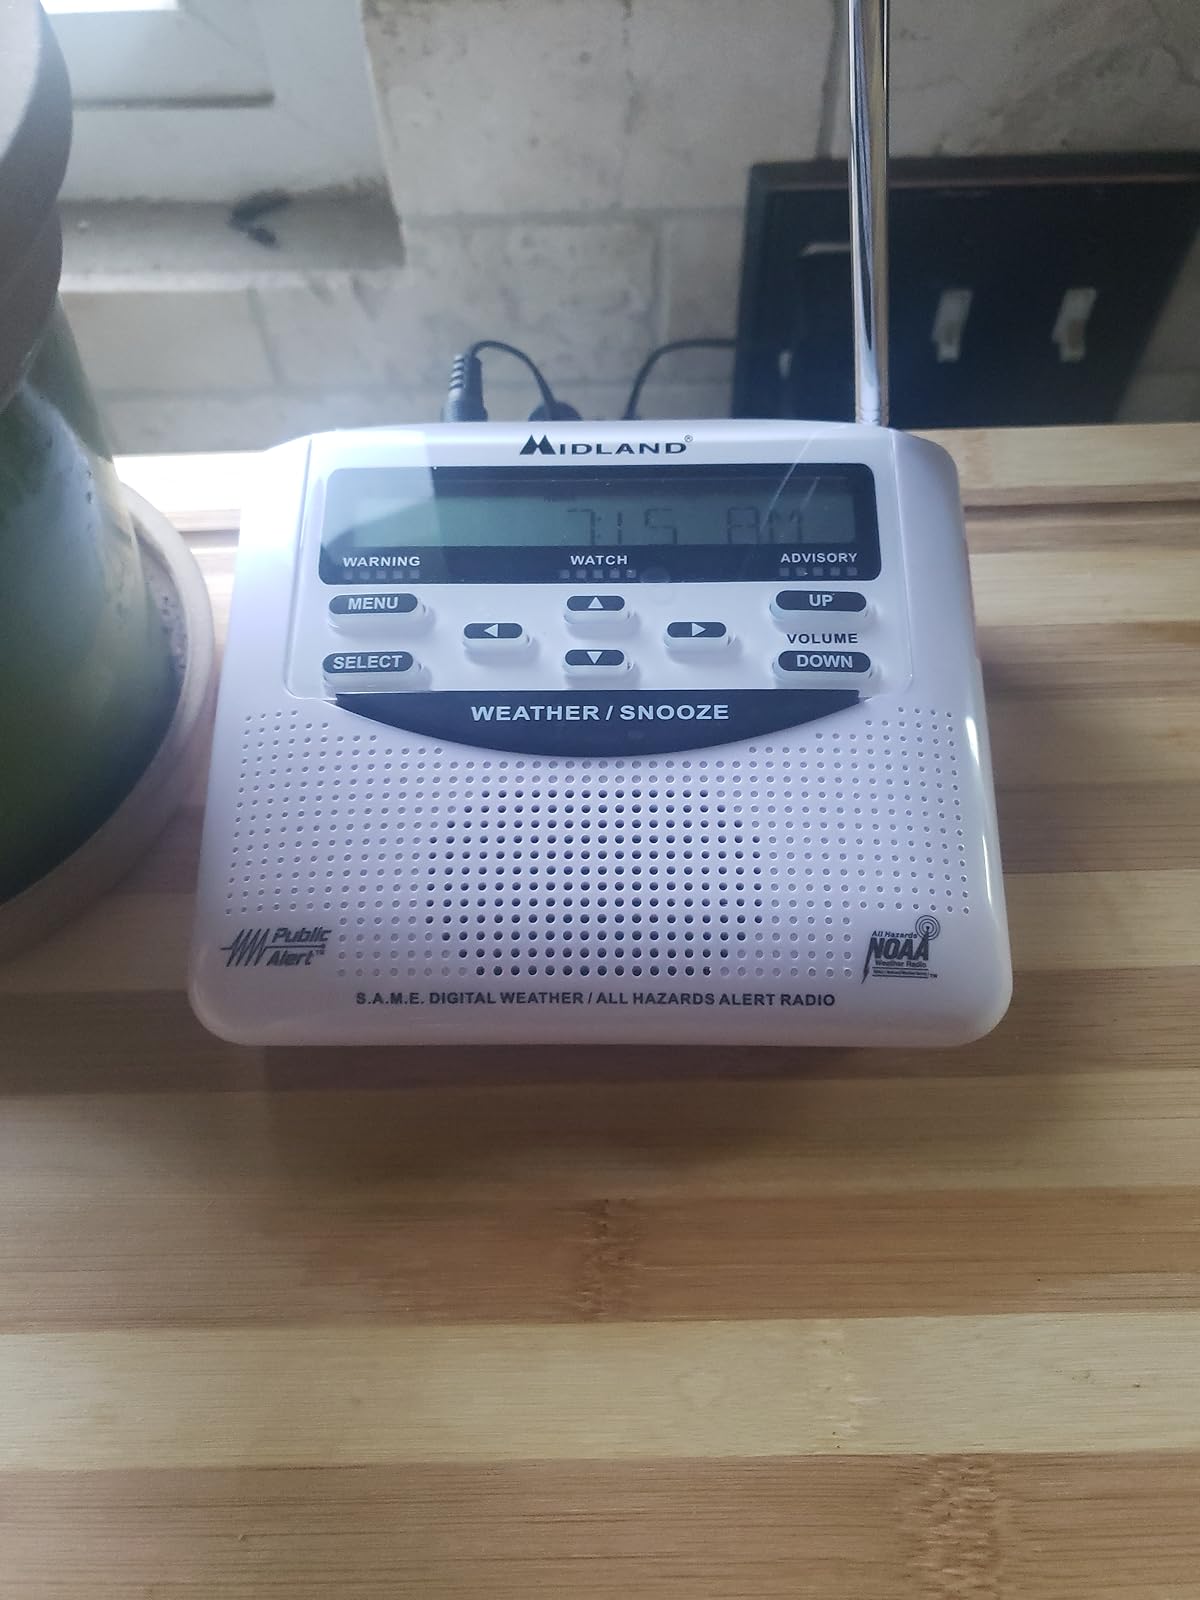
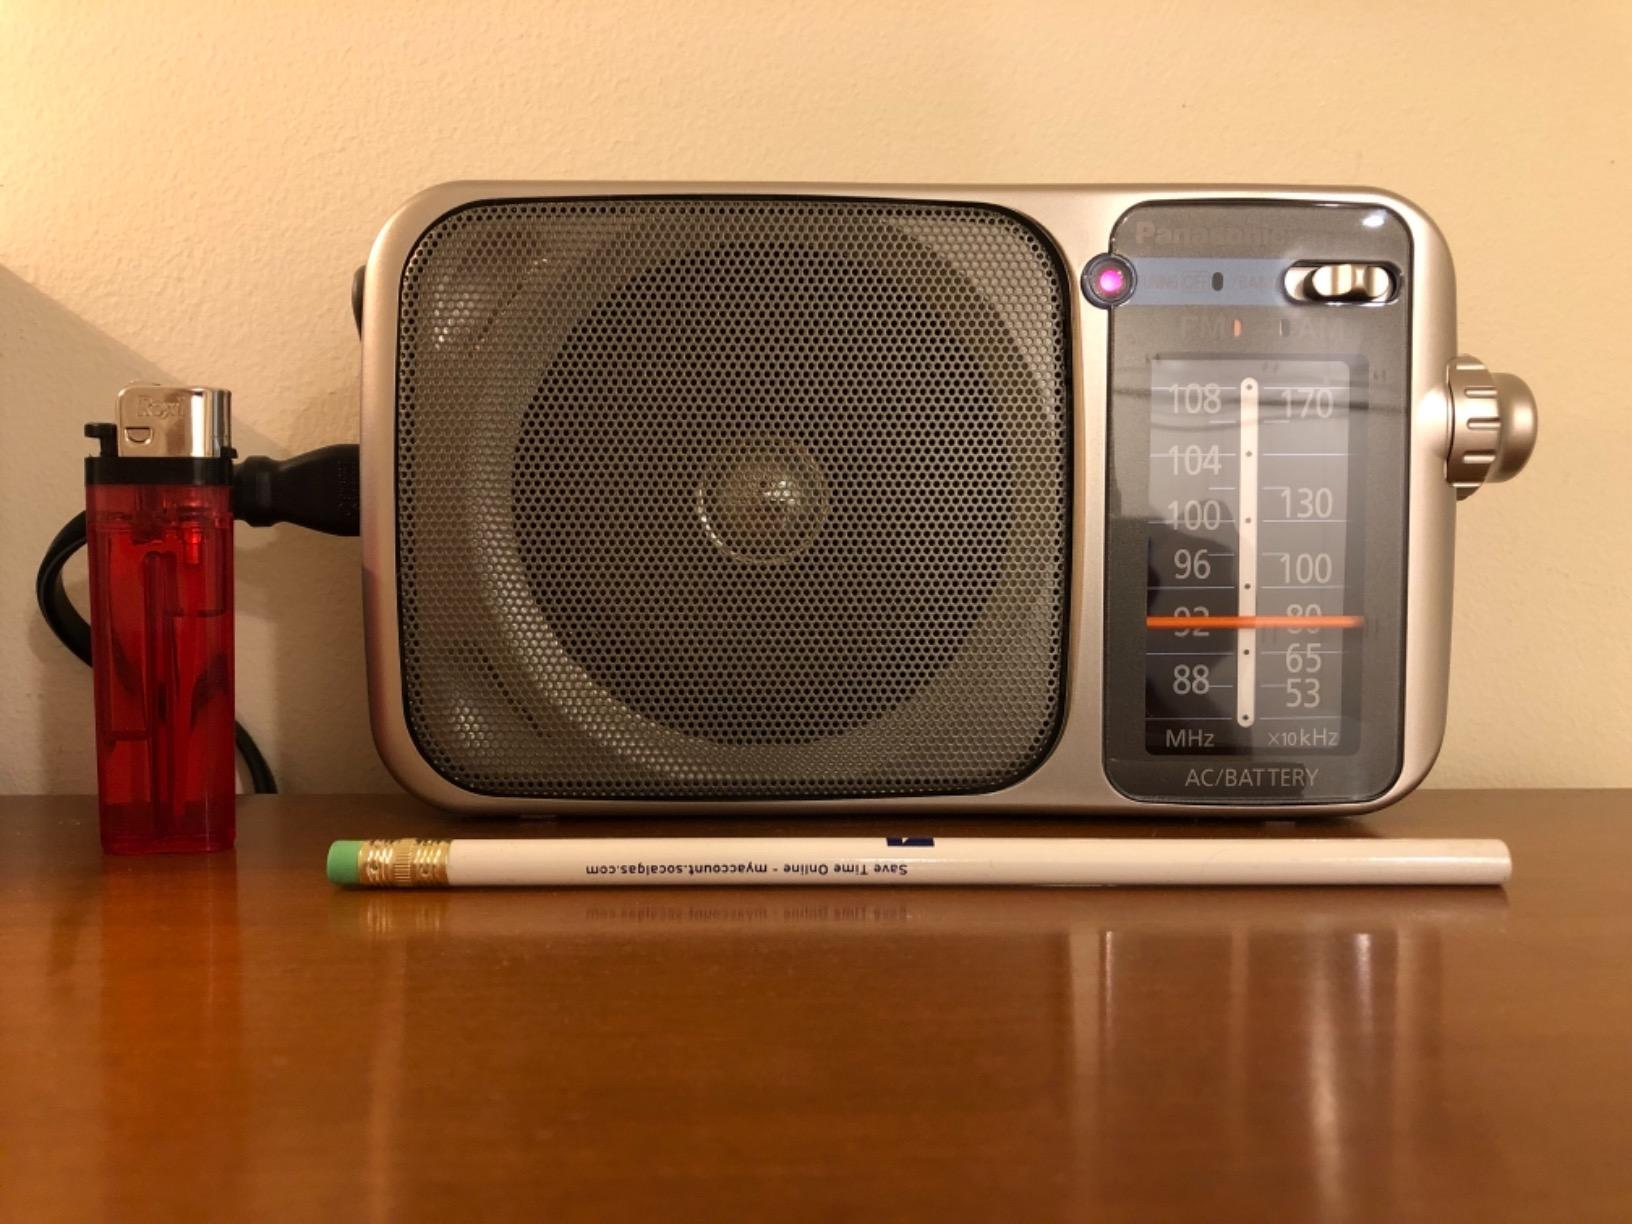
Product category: radio
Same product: no